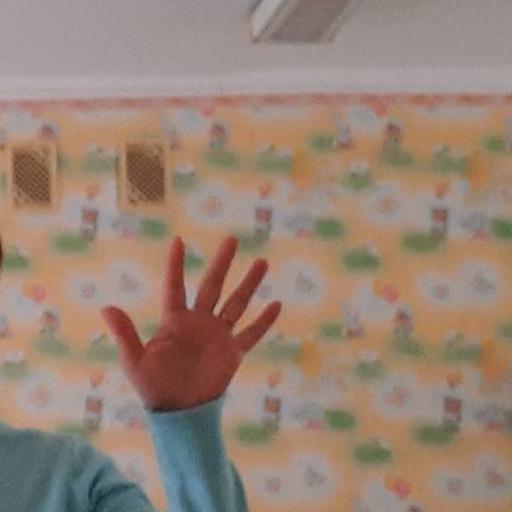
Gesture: palm